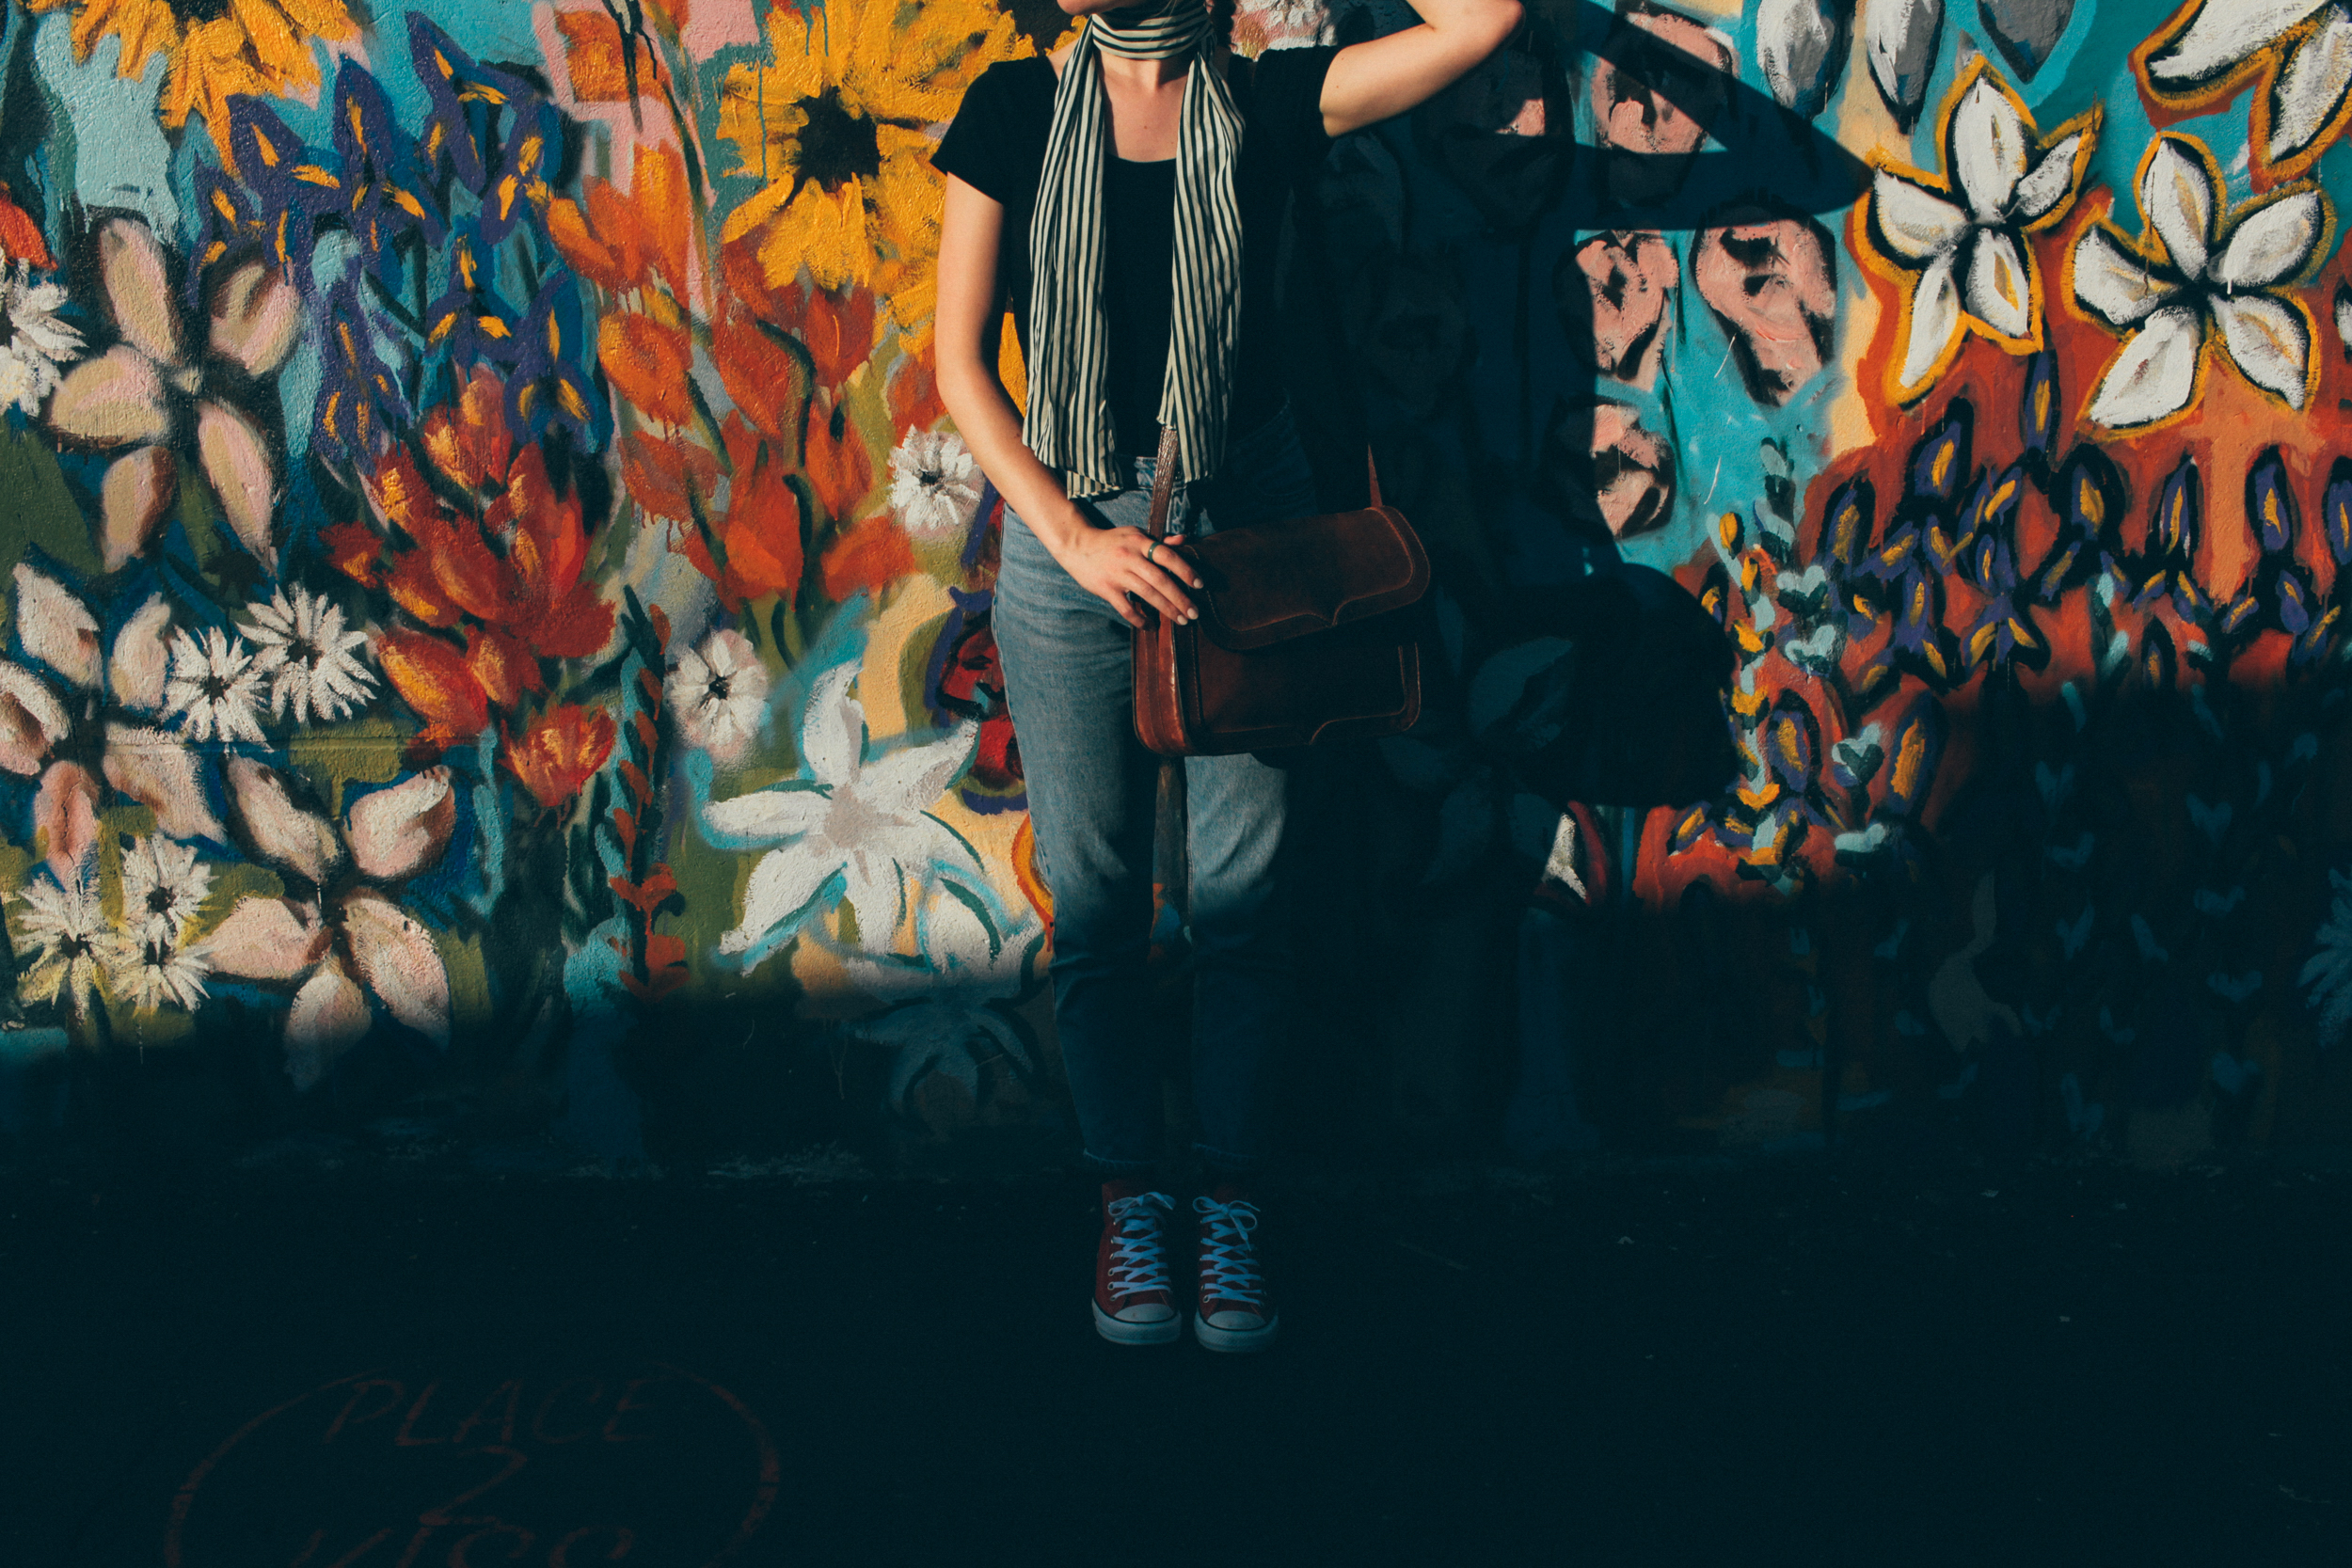
color, art, screenshot